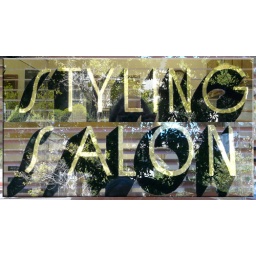
2 goldleaf window signs with reflections / stacked and perimeter-beveled in photoshop.